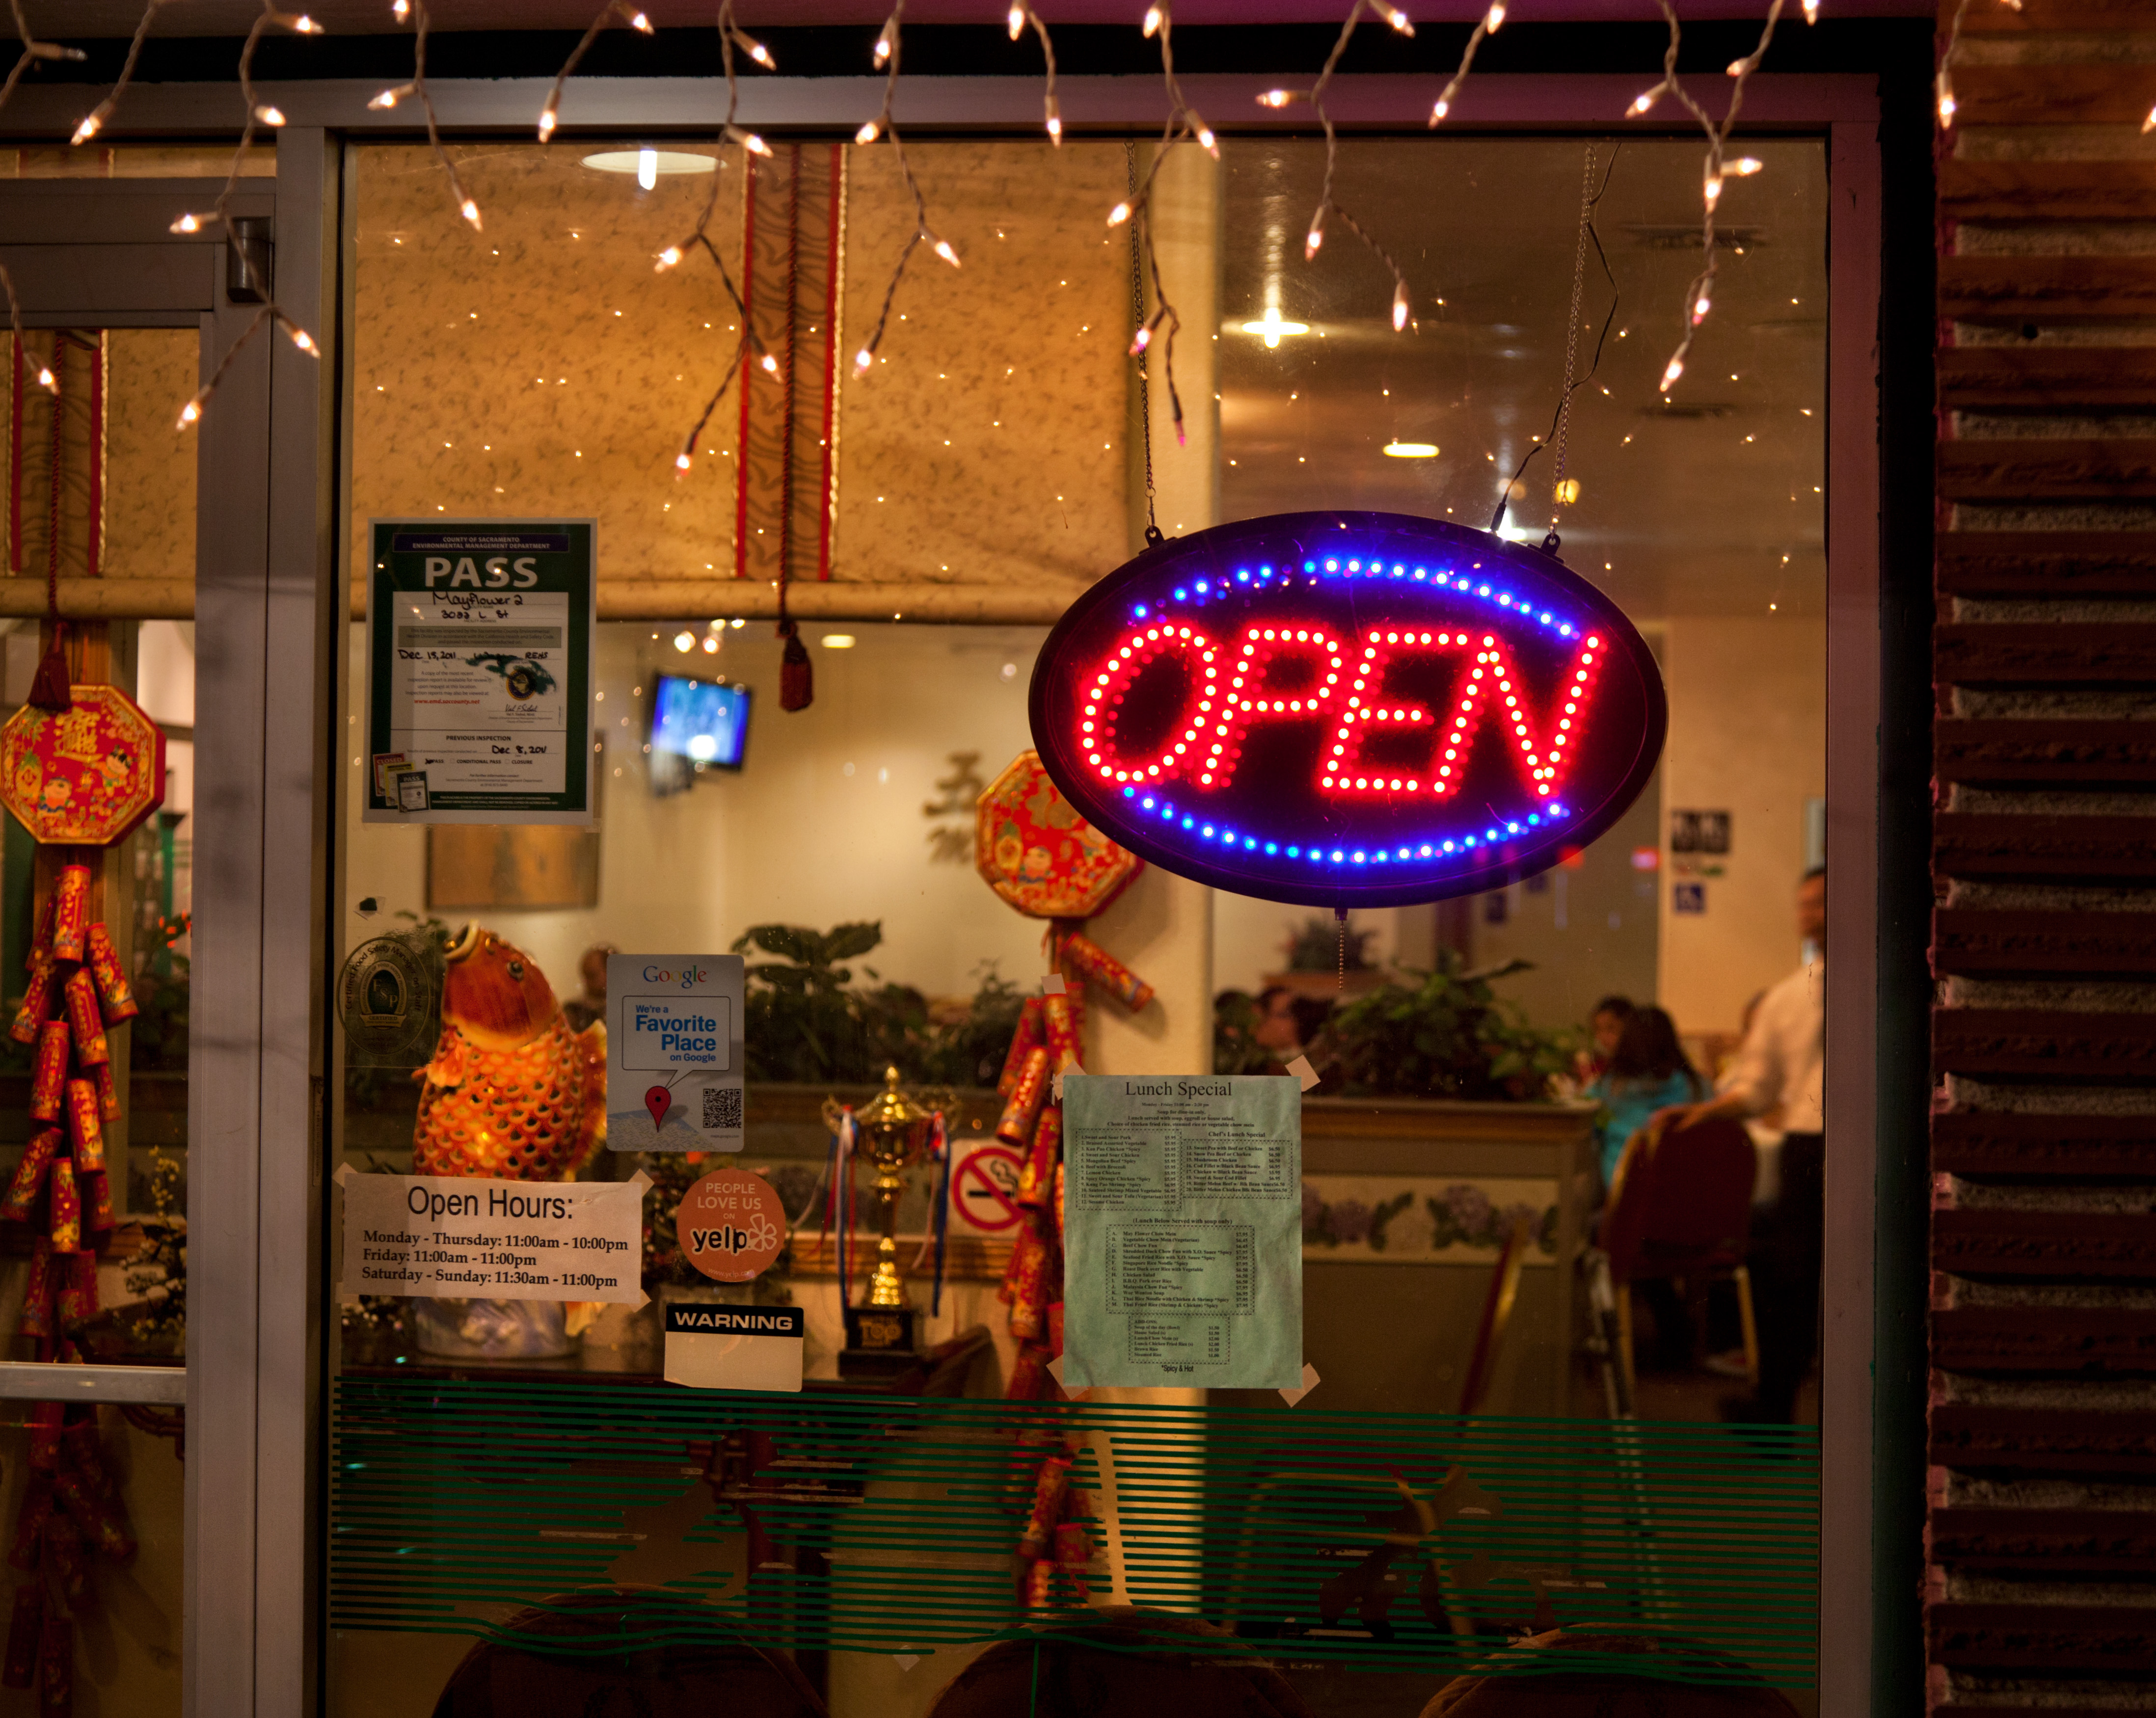
open, night, window, restaurant, bar, sign, signage, interior design, christmaslights, happyholidays, sacramento, resturant, jewish, chinesefood, takeout, hebrew, christmasnight, chineseresturant, display window, display device